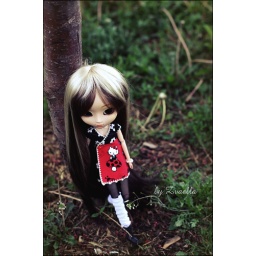
Again, she took a little break from walking. Hope is wearing a cute dress by Megipupu.